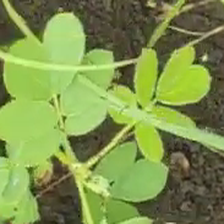
Weed species: Sicklepod_(Senna obtusifolia)